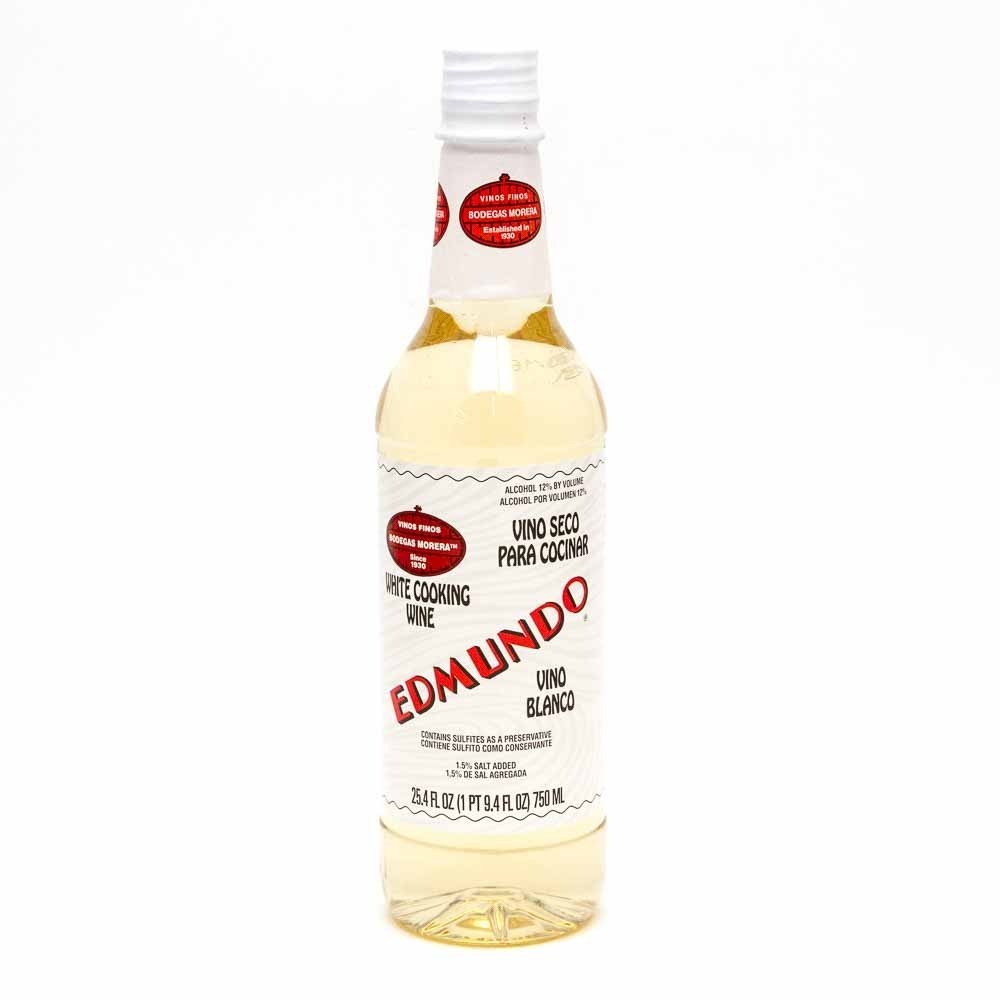
Item Name: Edmundo White Cooking Wine, 25.4oz Vino Seco Para Cocinar
Value: 1.0
Unit: Count

Price: 15.95